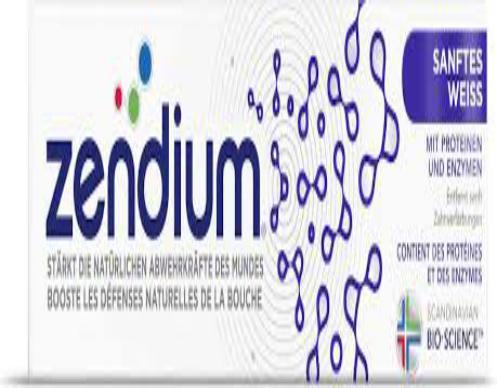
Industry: Medical